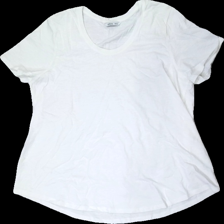
View: front
Type: T-shirt
Category: Ladies
Brand: Ellos
Colors: White
Material: 100% Cotton
Cut: Regular
Size: 46
Price range: 50-100
Recommended usage: Reuse